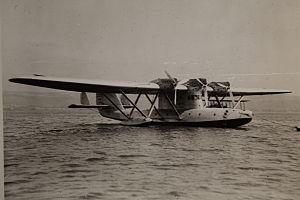
Le Blériot 5190 était un grand hydravion à coque transatlantique de transport postal, construit dans les années 1930 en France par Blériot sur commande du gouvernement français pour convoyer le courrier entre la France et l’Amérique du Sud.